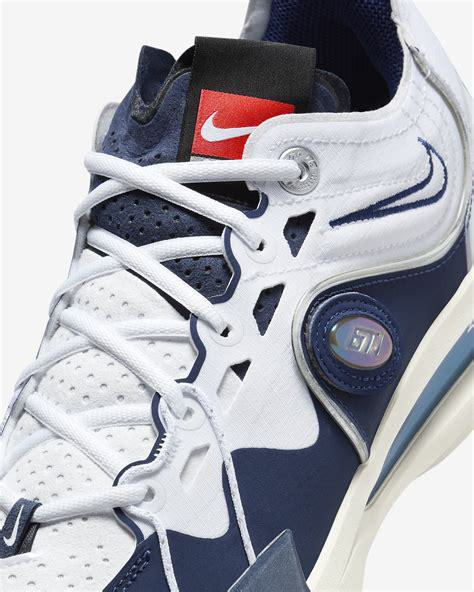
Brand: Nike
Model: G T Cut 3